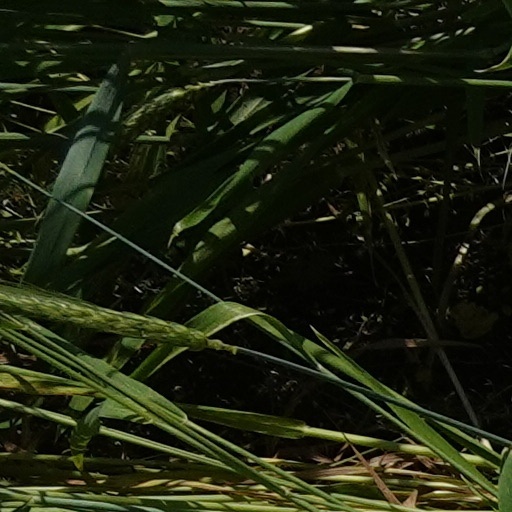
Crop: wheat